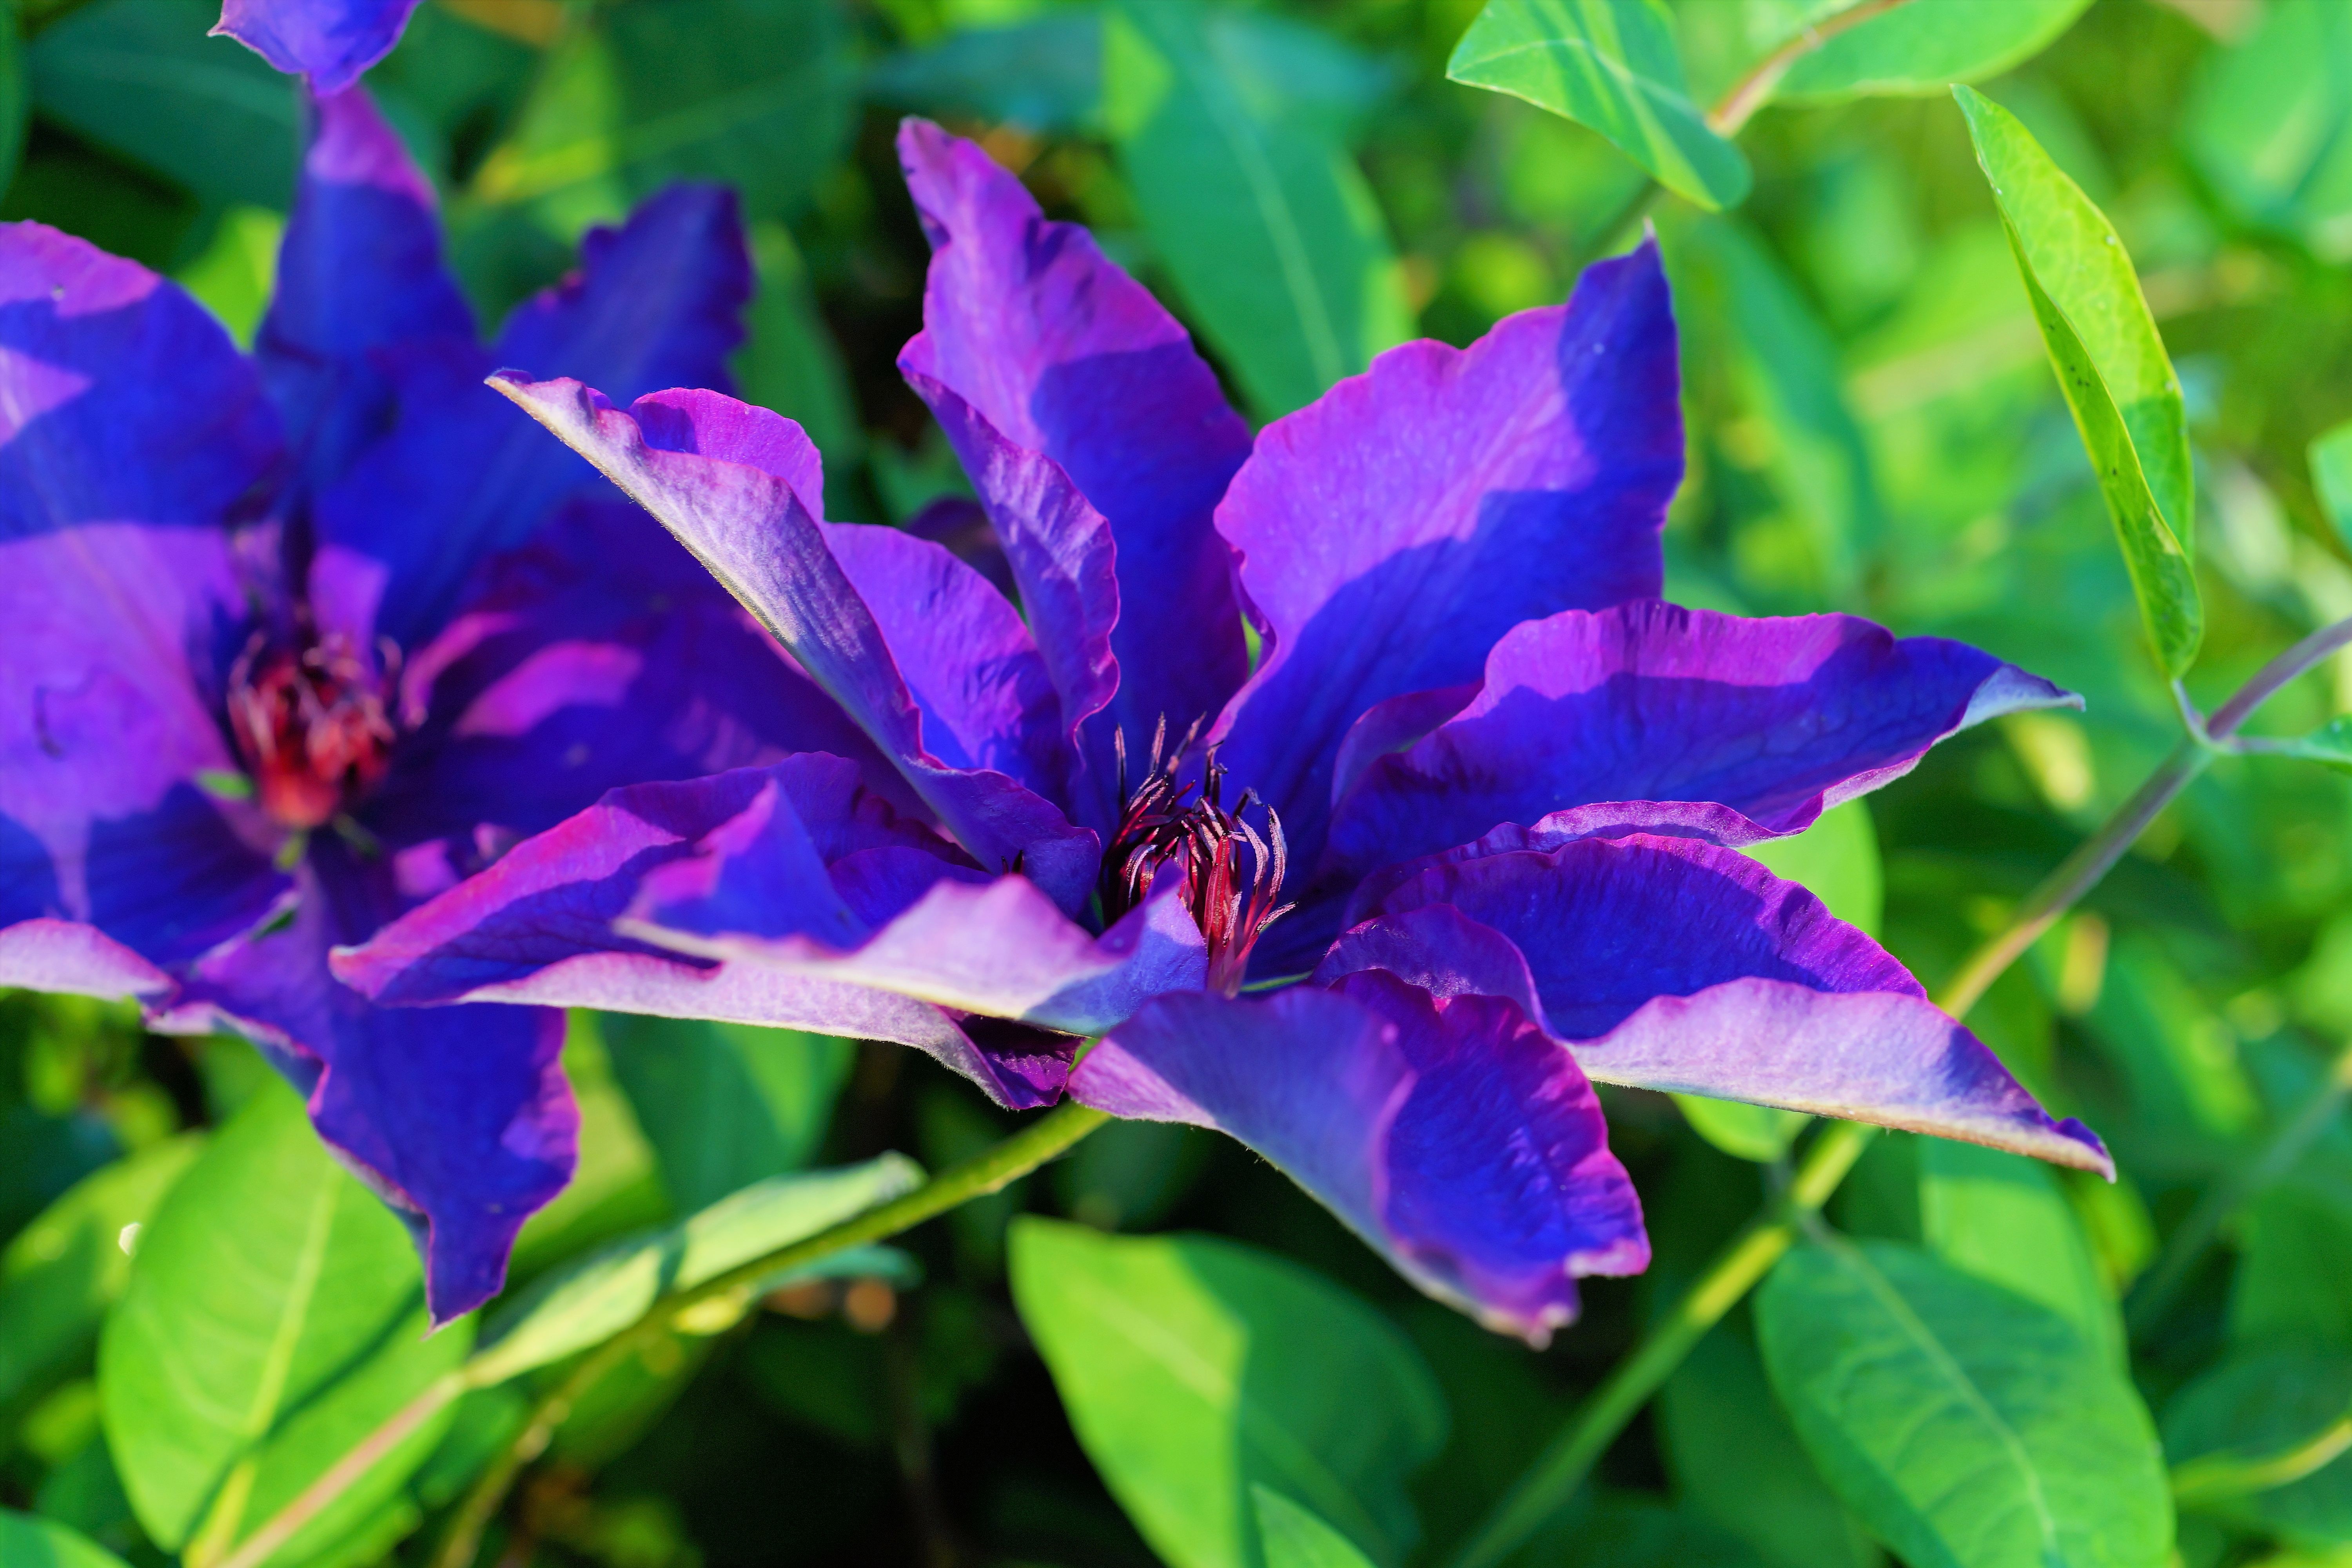
nature, blossom, plant, flower, purple, bloom, summer, garden, close, flora, wildflower, clematis, purple flower, filigree, macro photography, flowering plant, summer flower, bellflower family, land plant